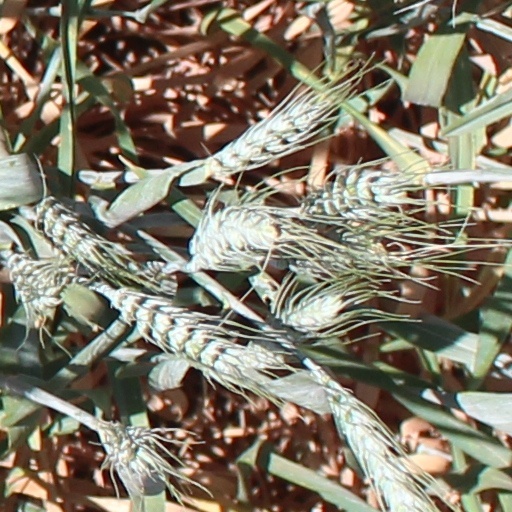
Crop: wheat